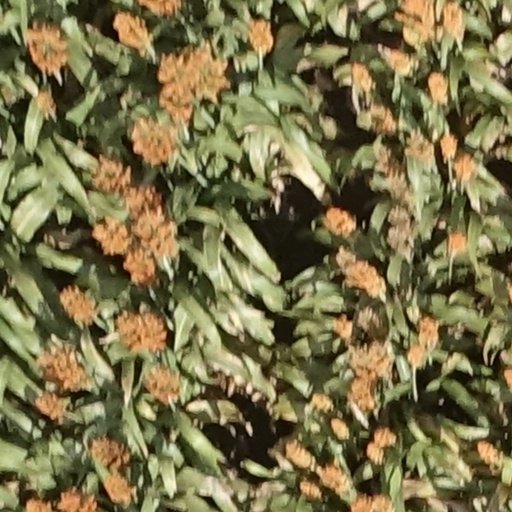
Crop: sorghum